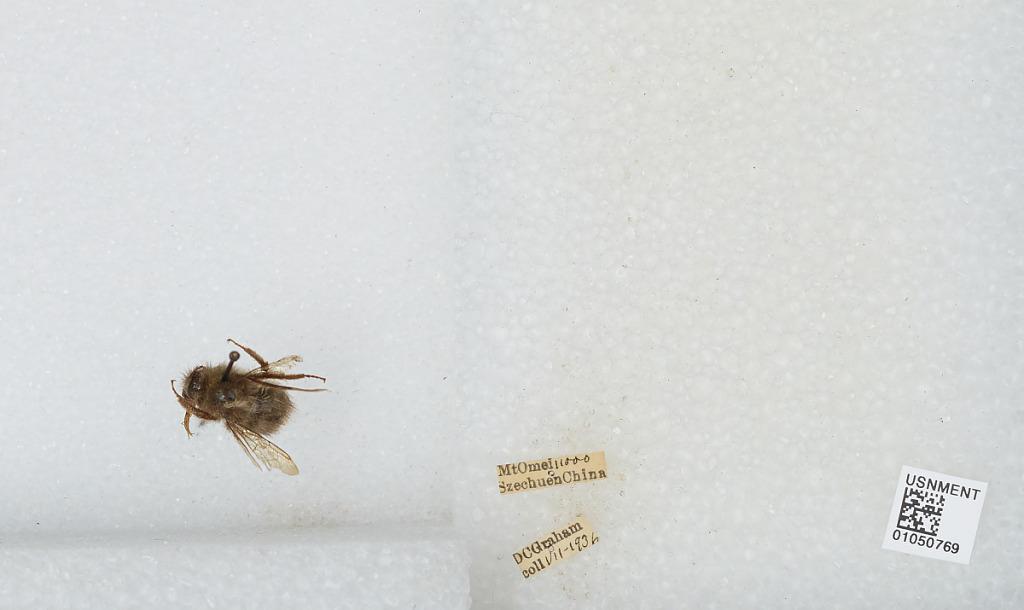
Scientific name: Bombus sp.
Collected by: D. Graham
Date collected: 1936-7-
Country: China
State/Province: Sichuan
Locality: Mt Emei